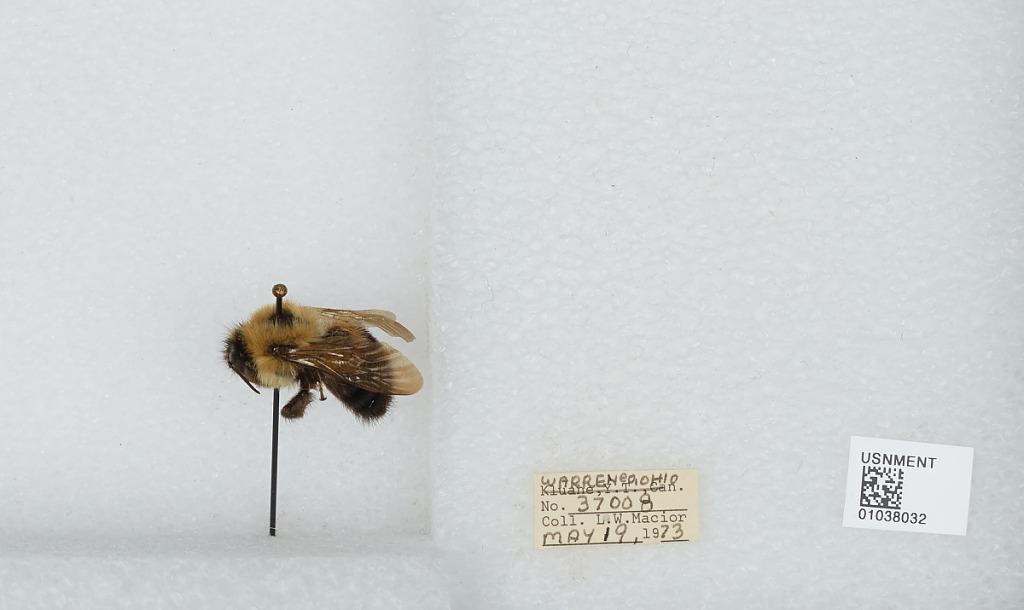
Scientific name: Bombus (Pyrobombus) vagans vagans Smith
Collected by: L. Macior
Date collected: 1973-5-19
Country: United States
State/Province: Ohio
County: Warren
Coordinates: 39.4242, -84.1856